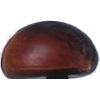
Label: chestnut